Question: Please indicate a possible affordance area of the bicycle that can be used for sitting on
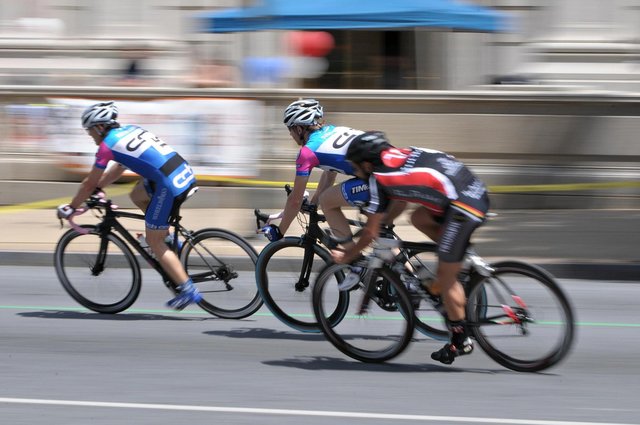
Answer: [153.5, 179, 200.5, 205]